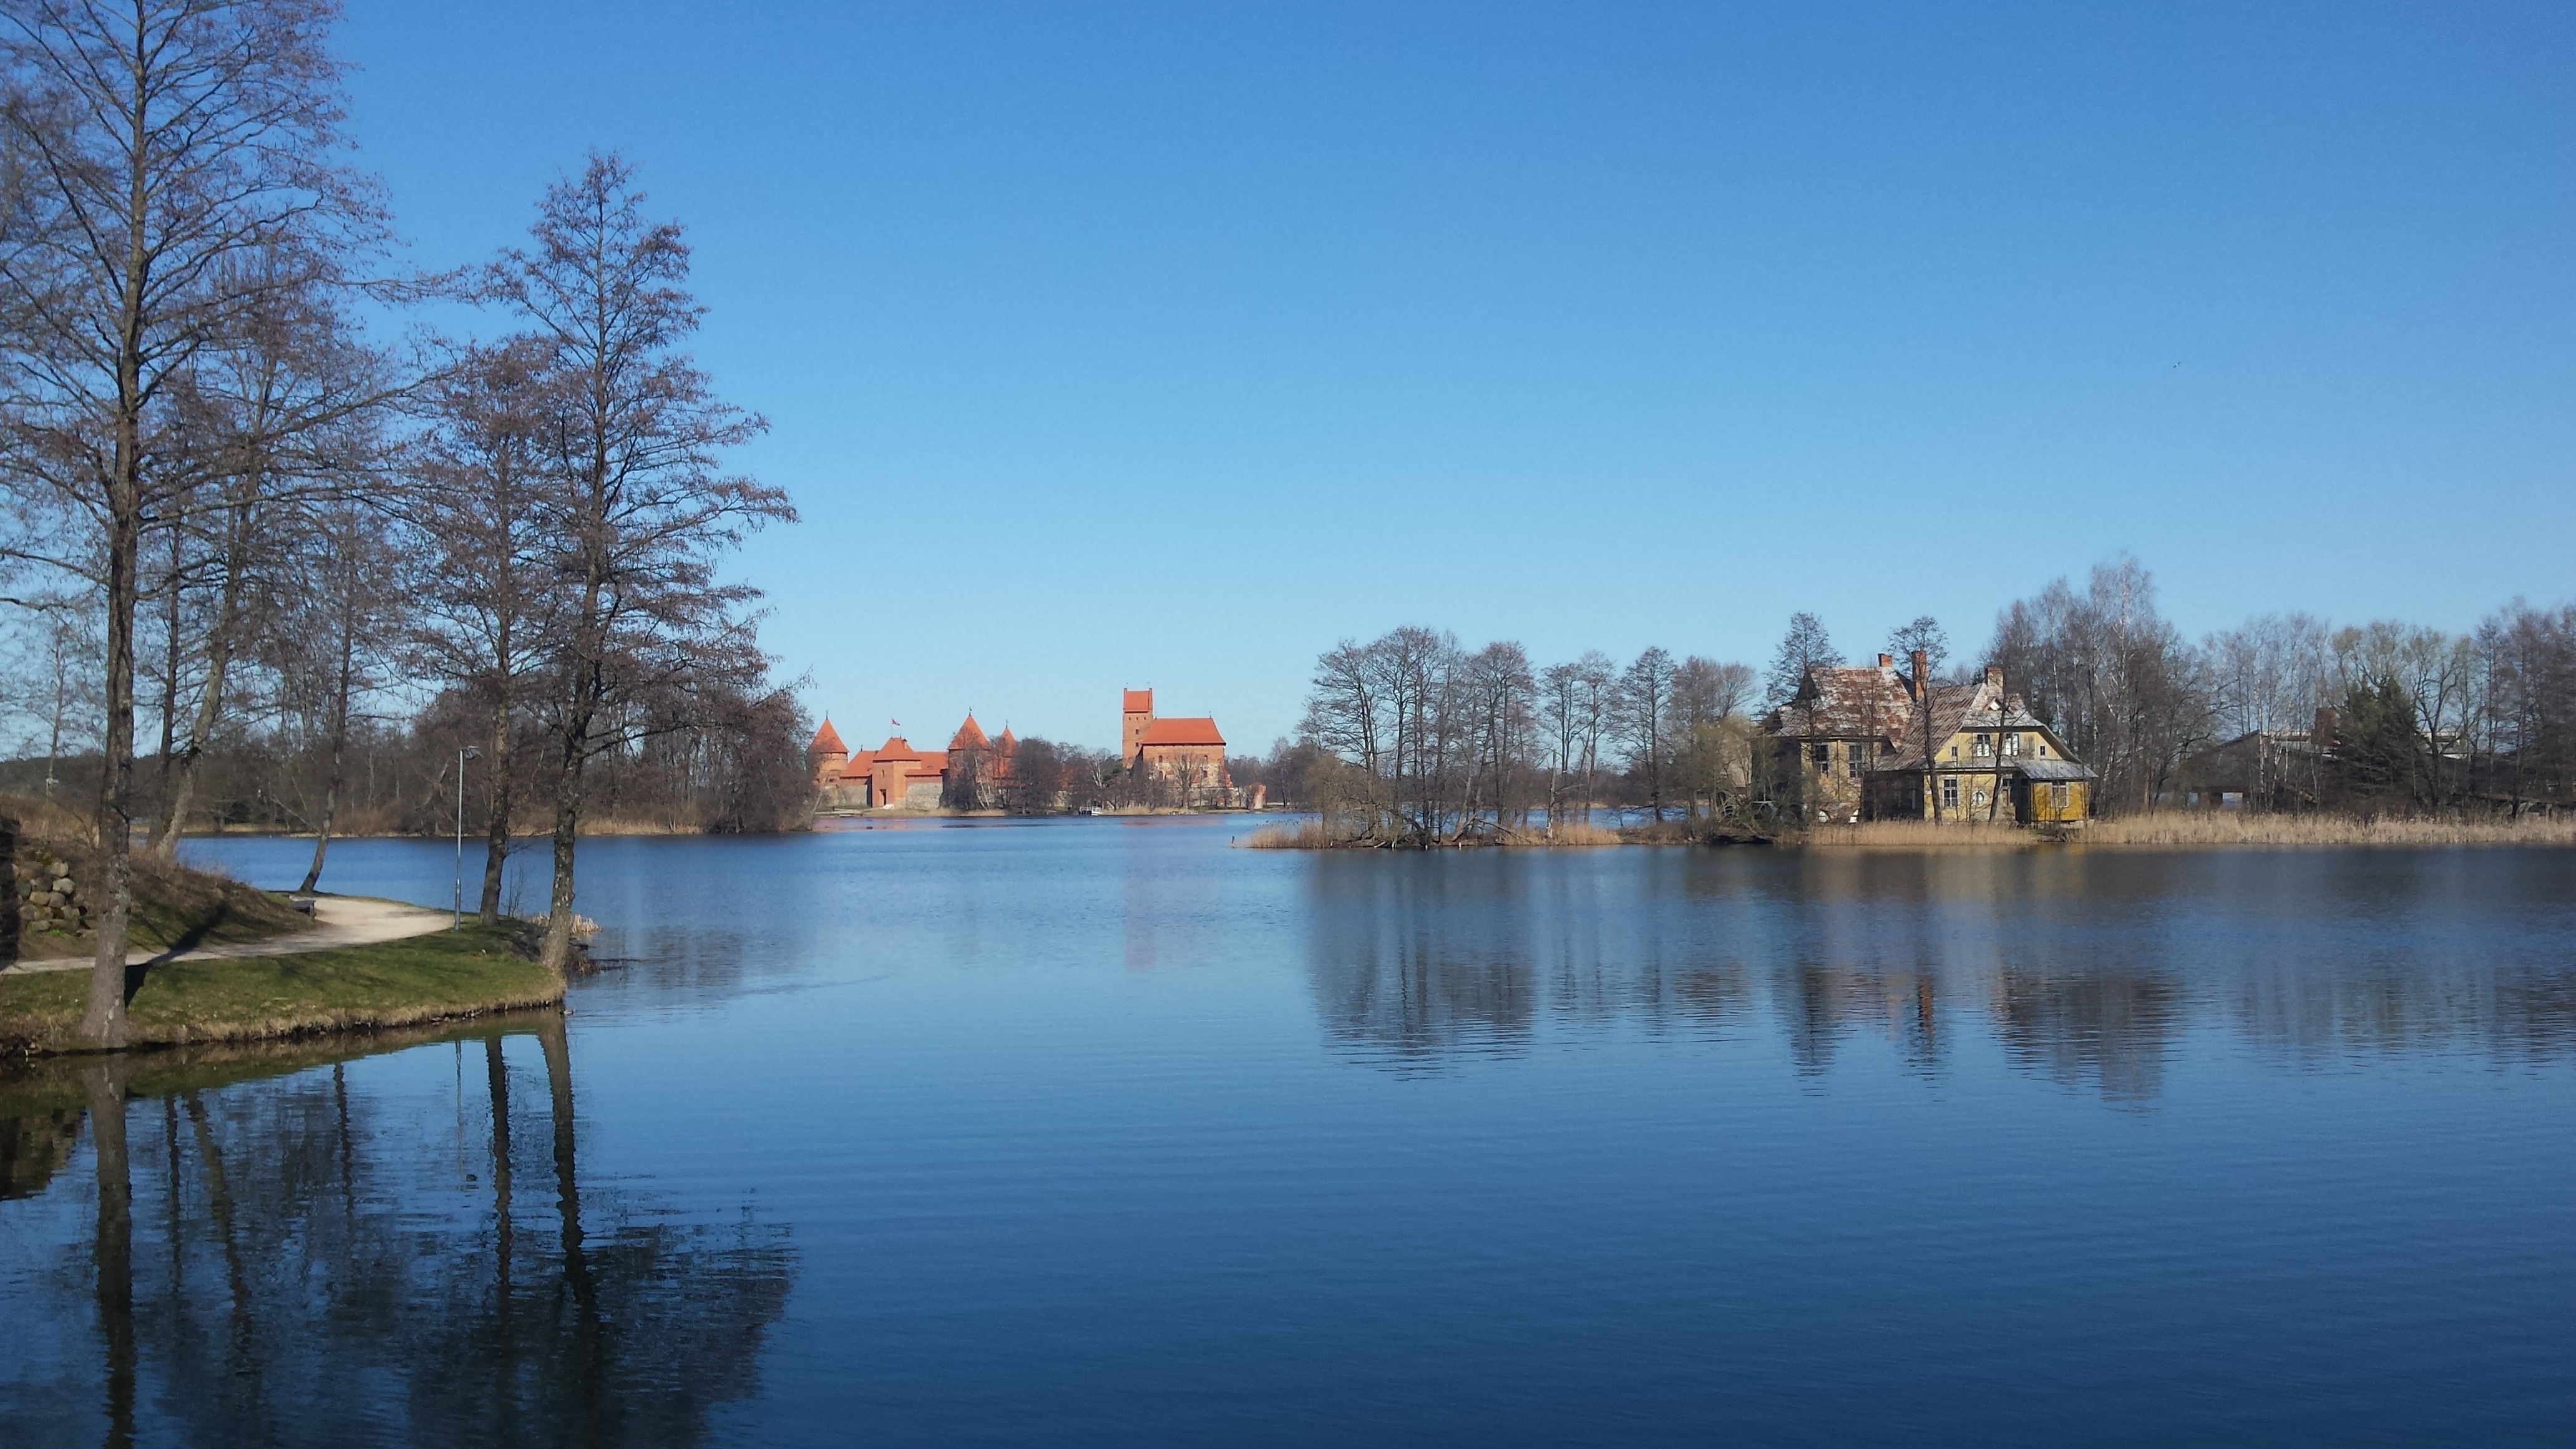
tree, water, winter, morning, lake, river, dusk, pond, reflection, autumn, park, castle, reservoir, season, waterway, body of water, lithuania, trakai